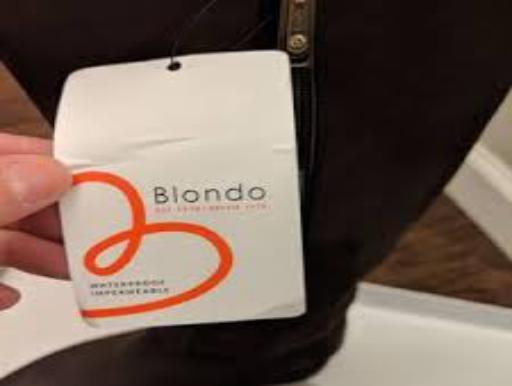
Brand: Blondo
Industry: Clothes